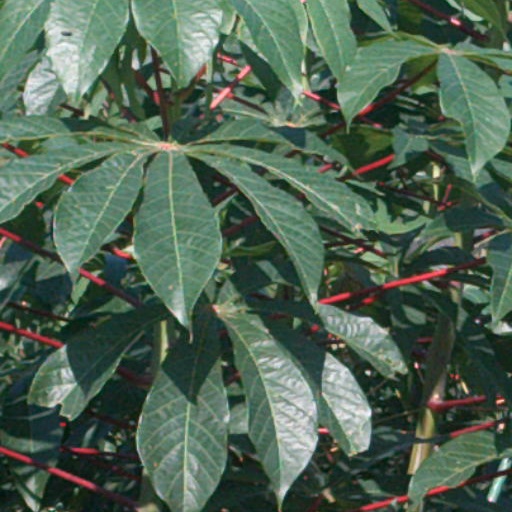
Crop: cassava